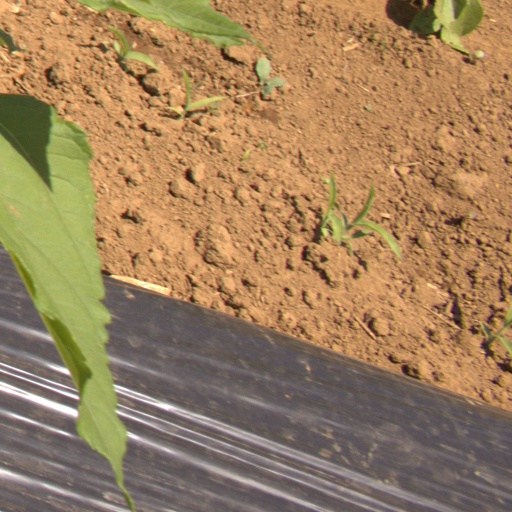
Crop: Jerusalem artichoke